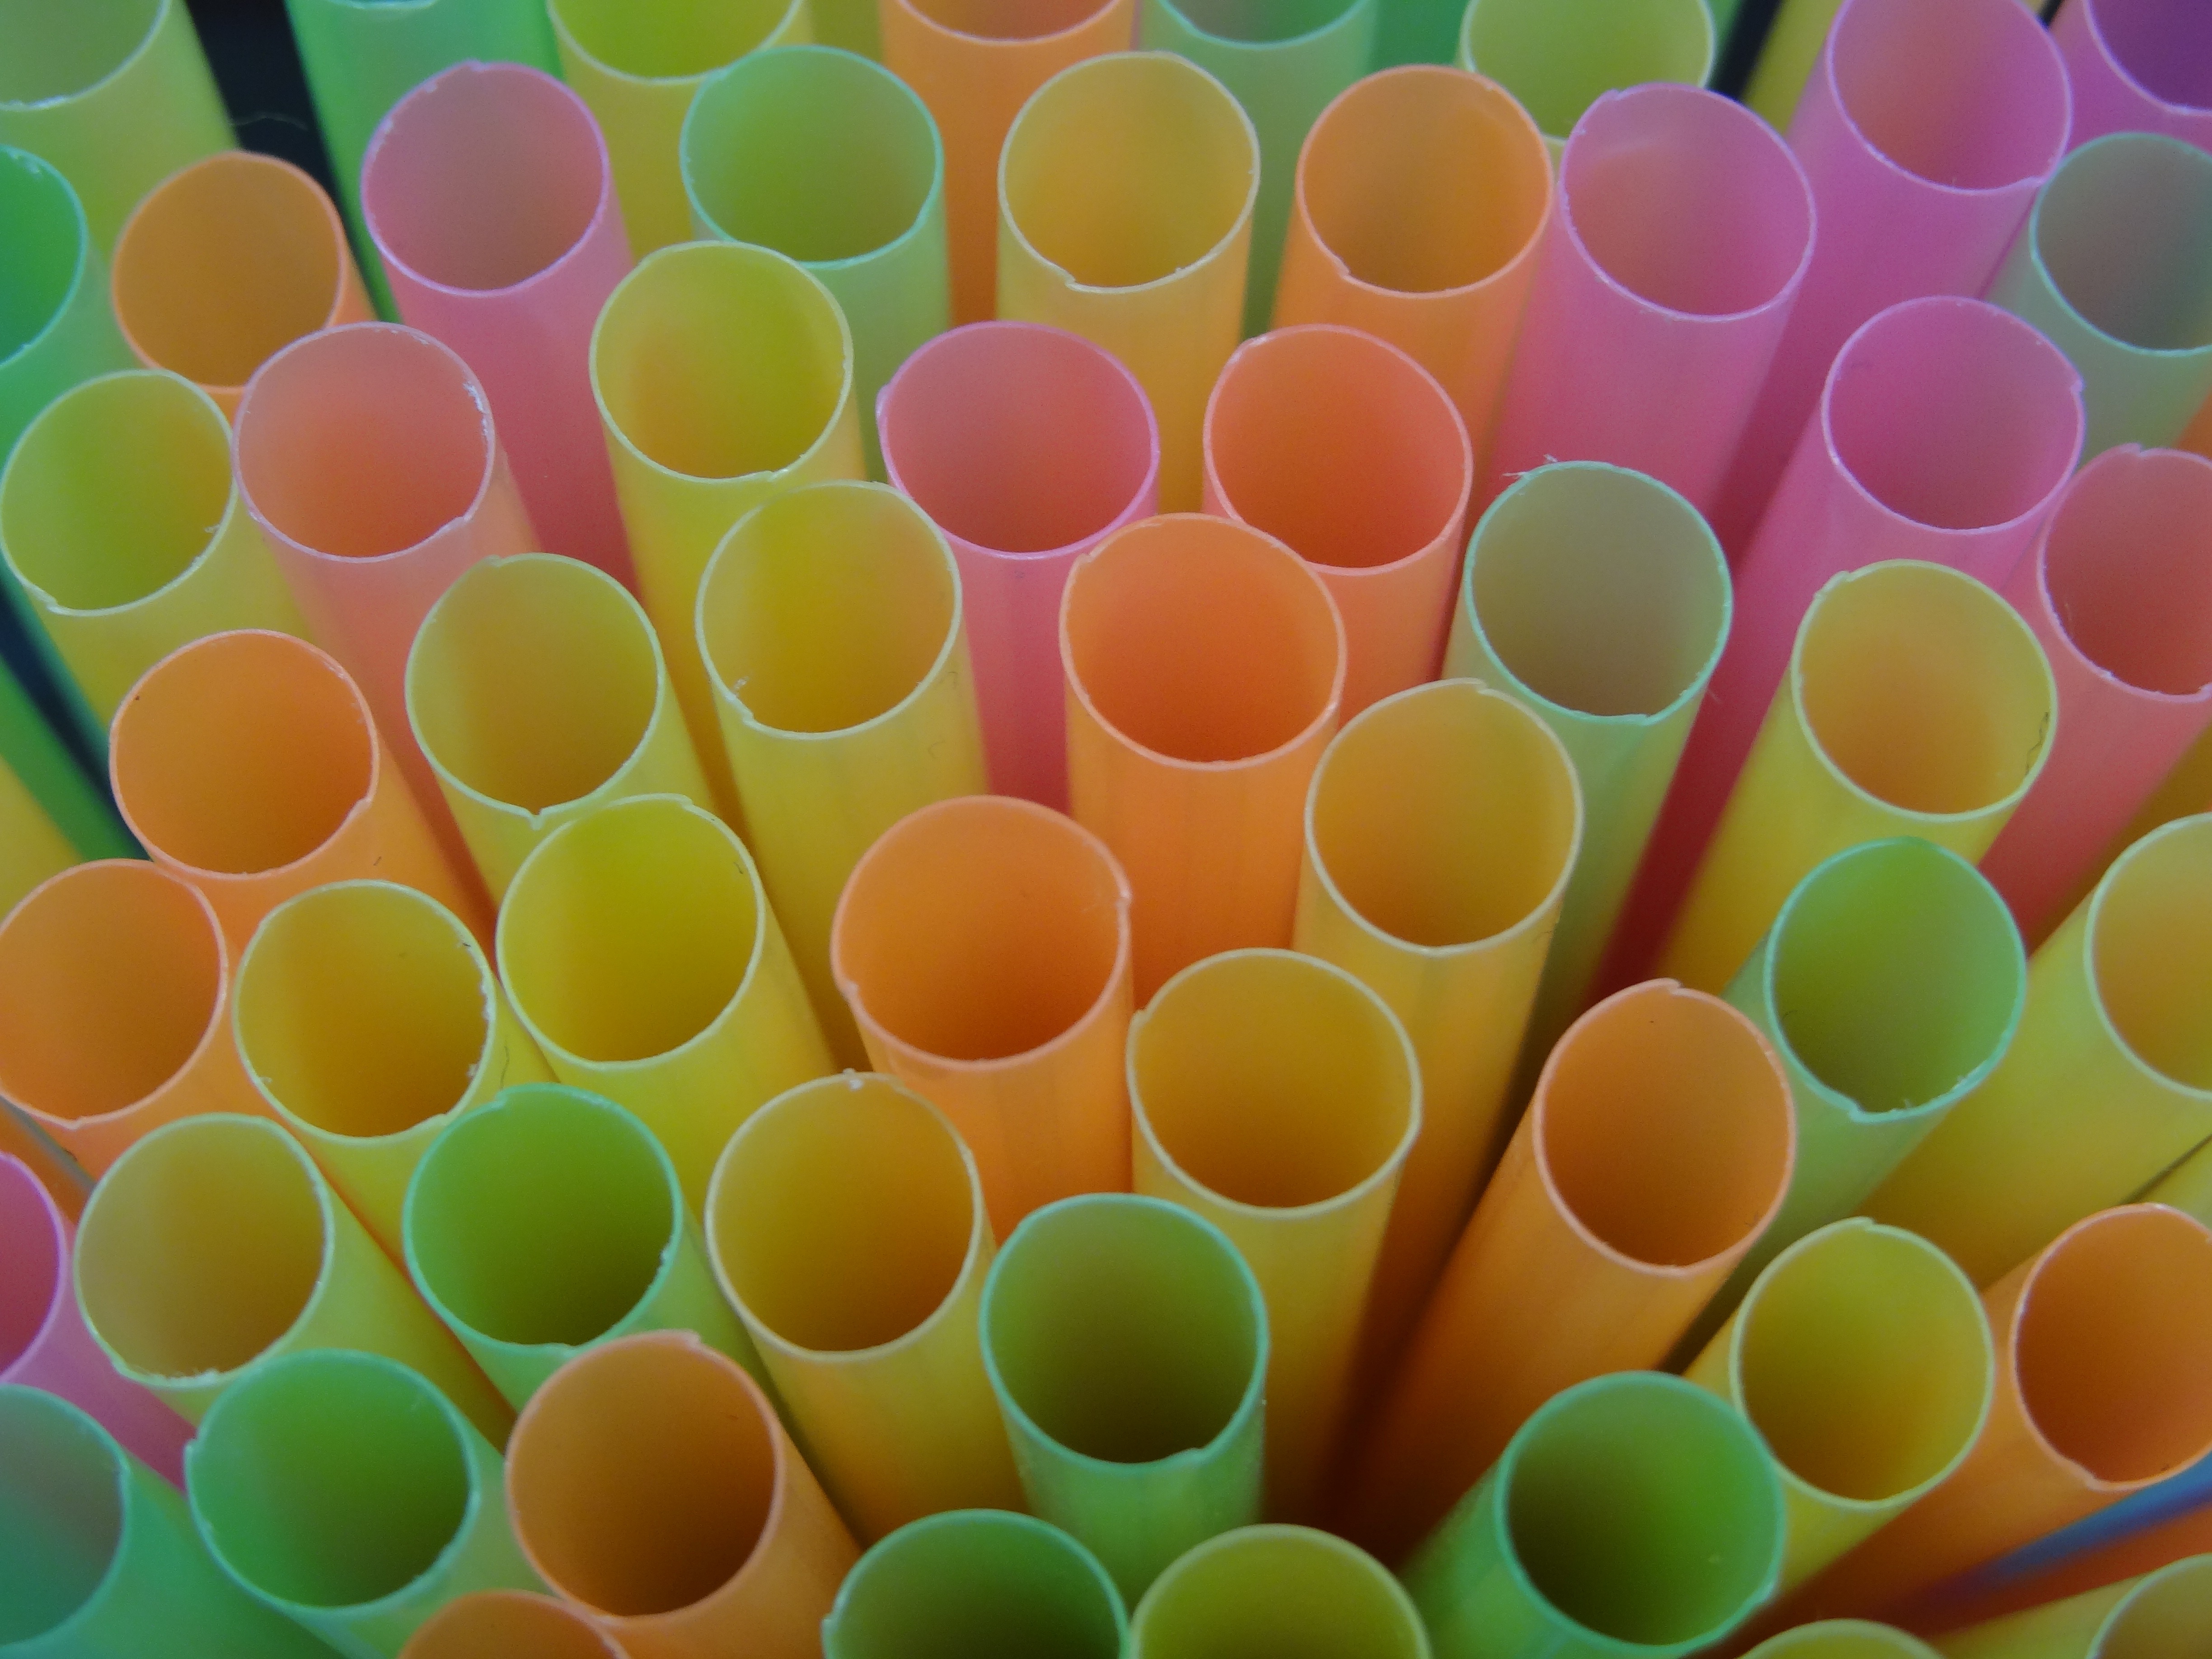
texture, flower, petal, glass, pattern, green, color, lemonade, yellow, cocktail, circle, straws, design, shape, beverages, macro photography, alcoholic beverages